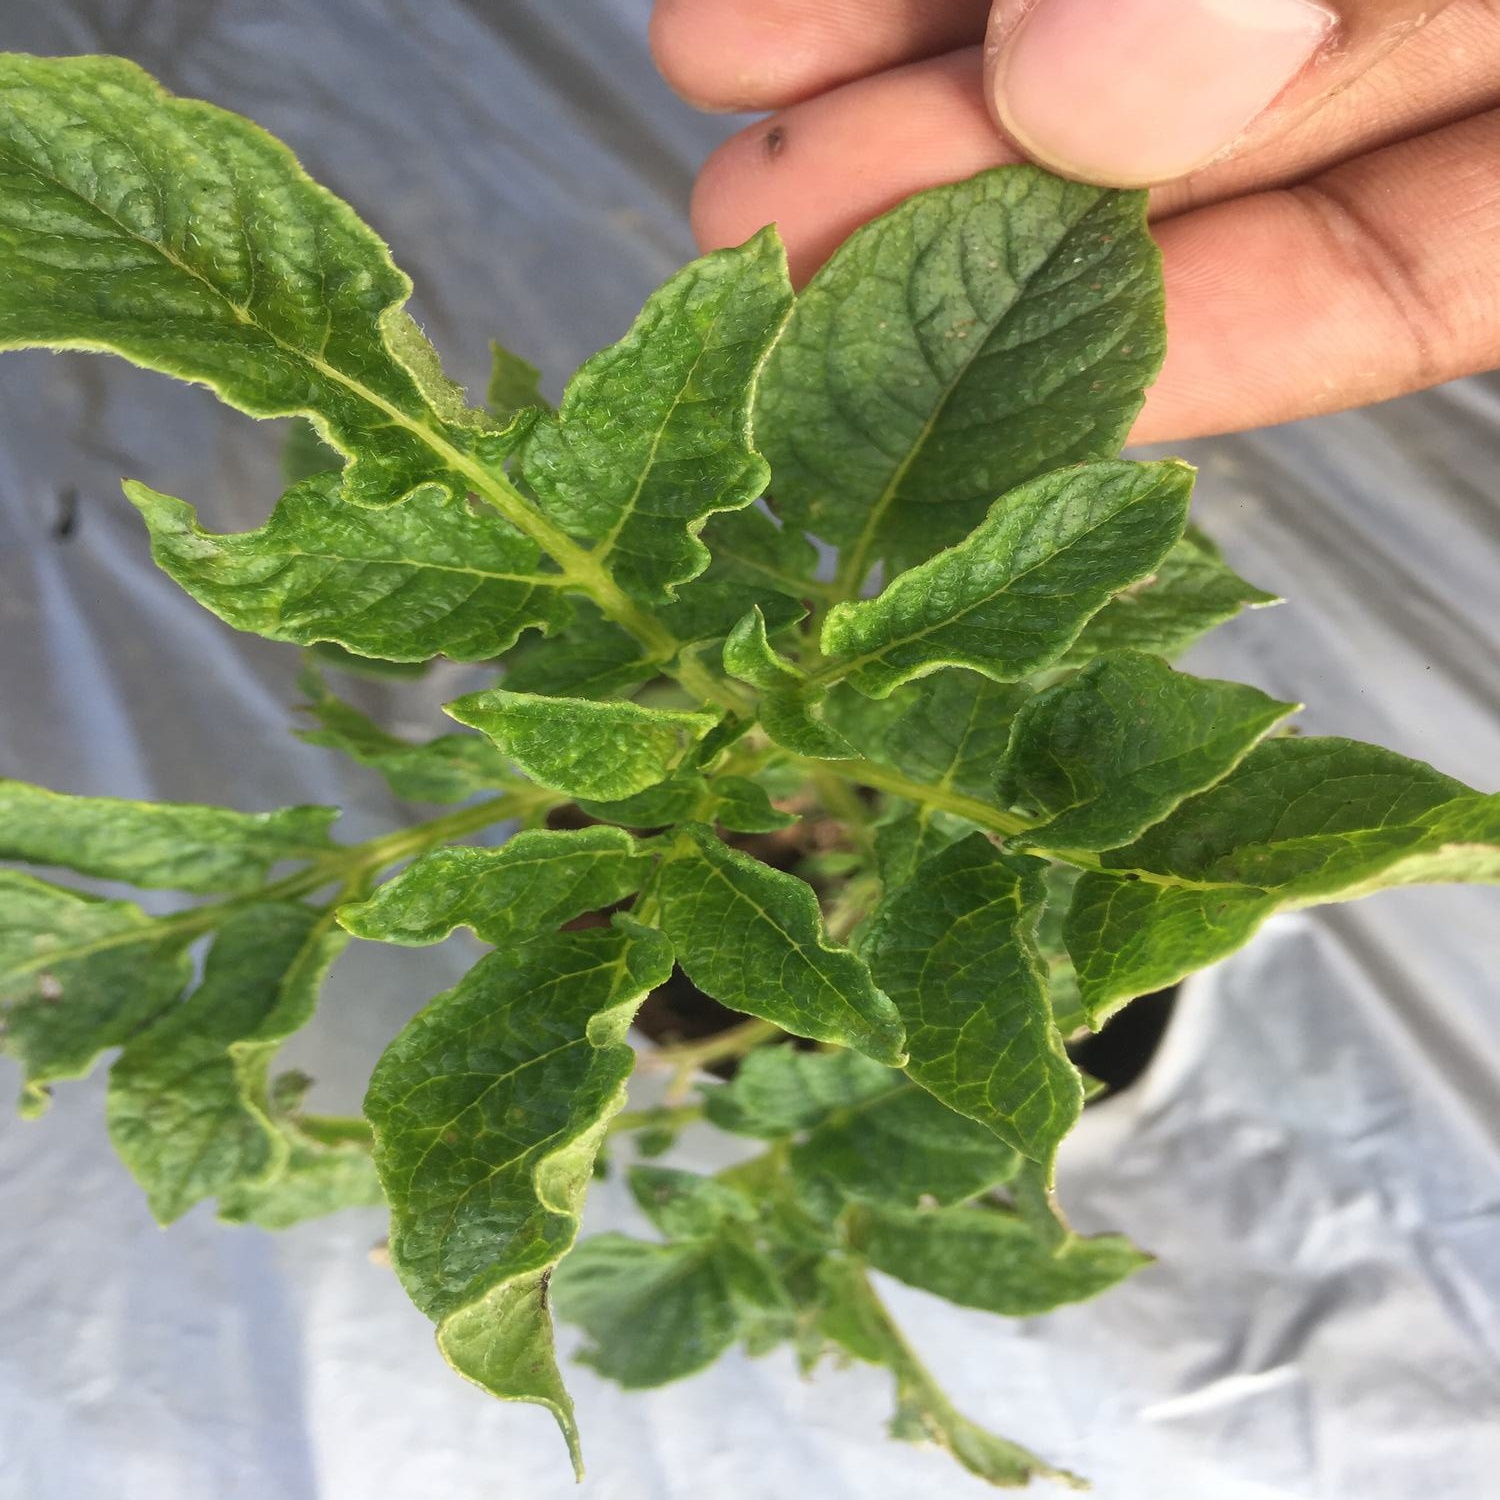
Etiqueta: Virus